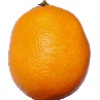
Label: Lemon Meyer 1